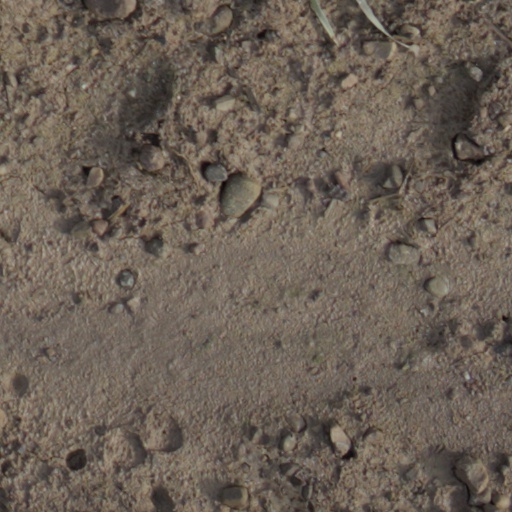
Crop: wheat